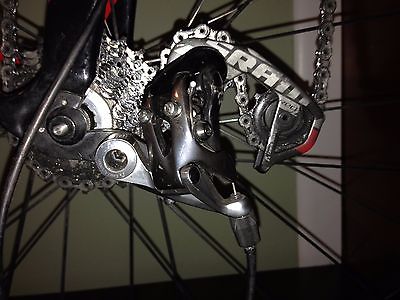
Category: bicycle